RoadBlasters

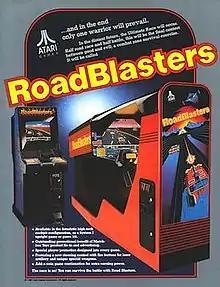
Arcade flyer

RoadBlasters is a vehicular combat game released in arcades by Atari Games in 1987. The player navigates an armed sports car through 50 different rally races, getting to the finish line before running out of fuel. Ports were released for a variety of home systems by Tengen and U.S. Gold.